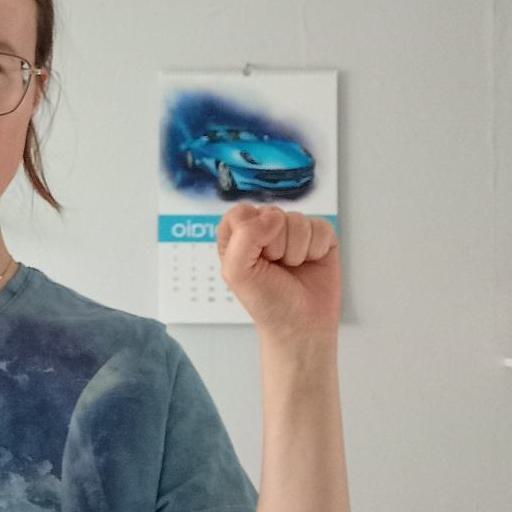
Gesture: fist